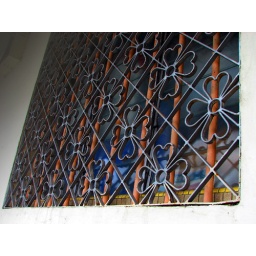
Patterns on a window grille of a house in Tiong Bahru estate